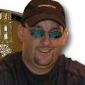
Age: 37